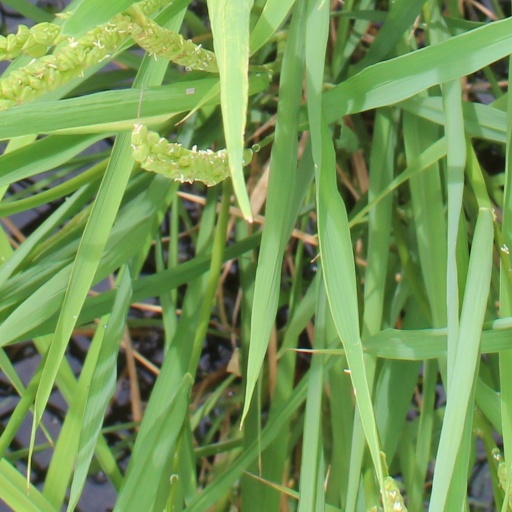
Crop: rice